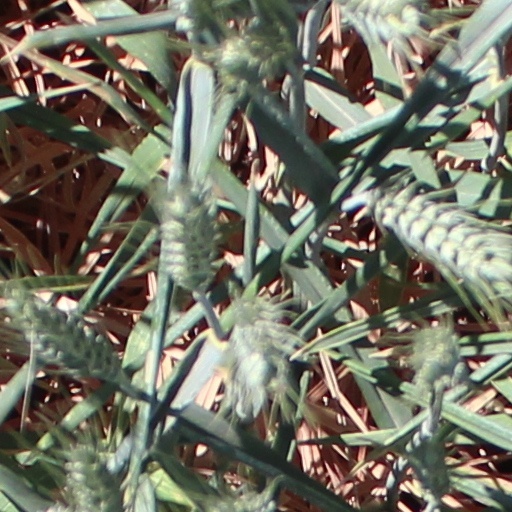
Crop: wheat